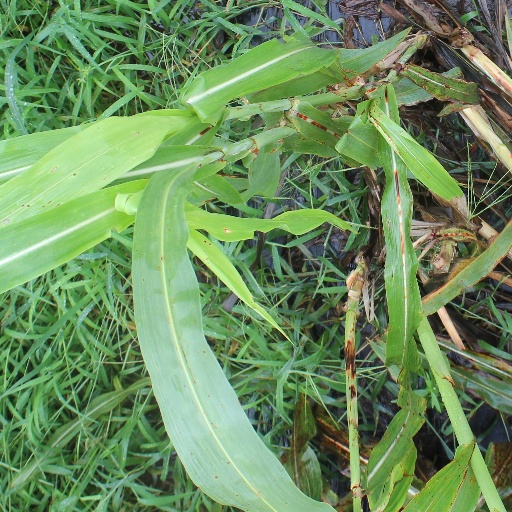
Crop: sorghum